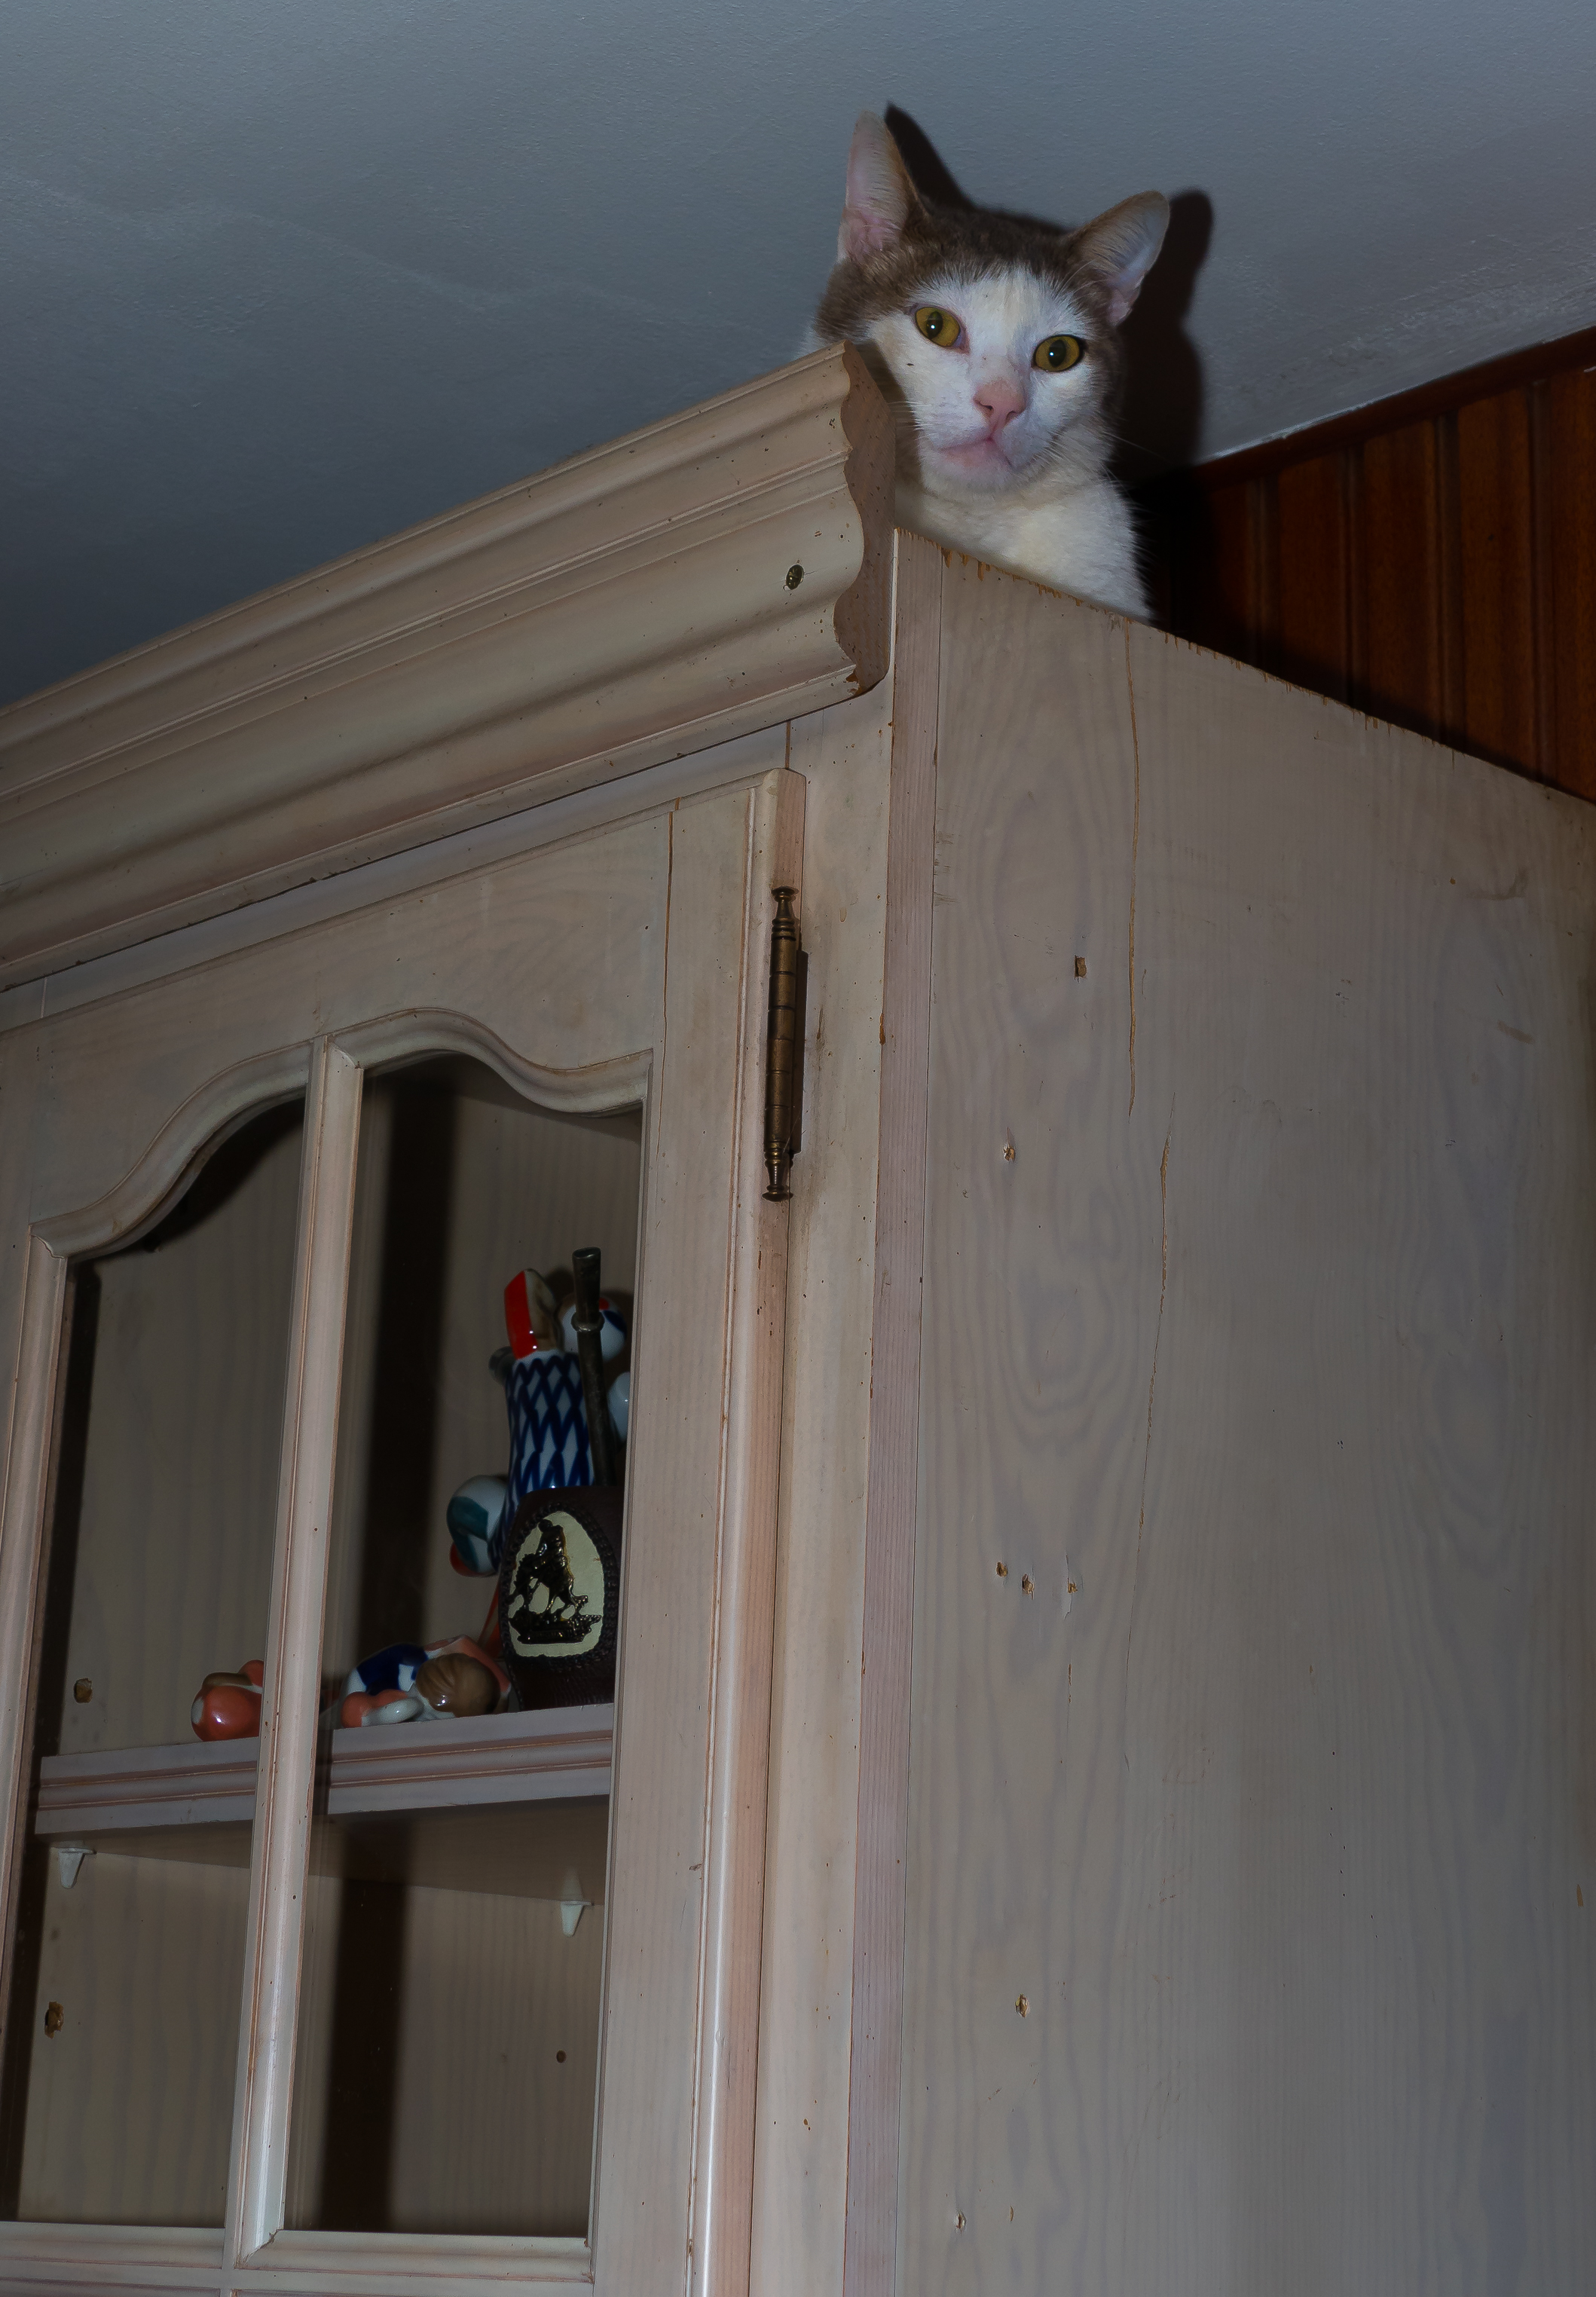
wood, white, house, window, home, cat, room, cats, animals, gatos, lumixfz1000, fz1000, ggl1, xovesphoto, animales, panasoniclumixfz1000, small to medium sized cats, cat like mammal